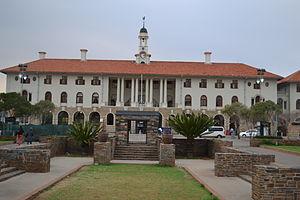
Salvokop est le nom du quartier de Pretoria, en Afrique du Sud, situé au sud du centre-ville historique. La colline sur laquelle est située en grande partie le quartier de Salvokop s'est aussi appelée par le passé Time Ball Hill, Bron Koppie, Signal Hill et Railway Hill. Le nom actuel de Salvokop est dérivé d'une coutume coloniale britannique qui consistait à tirer des salves de canons depuis la colline quand un dignitaire arrivait à Pretoria ou quittait la ville.